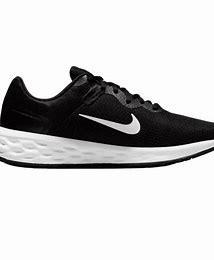
Brand: Nike
Model: Revolution 6 Next Nature